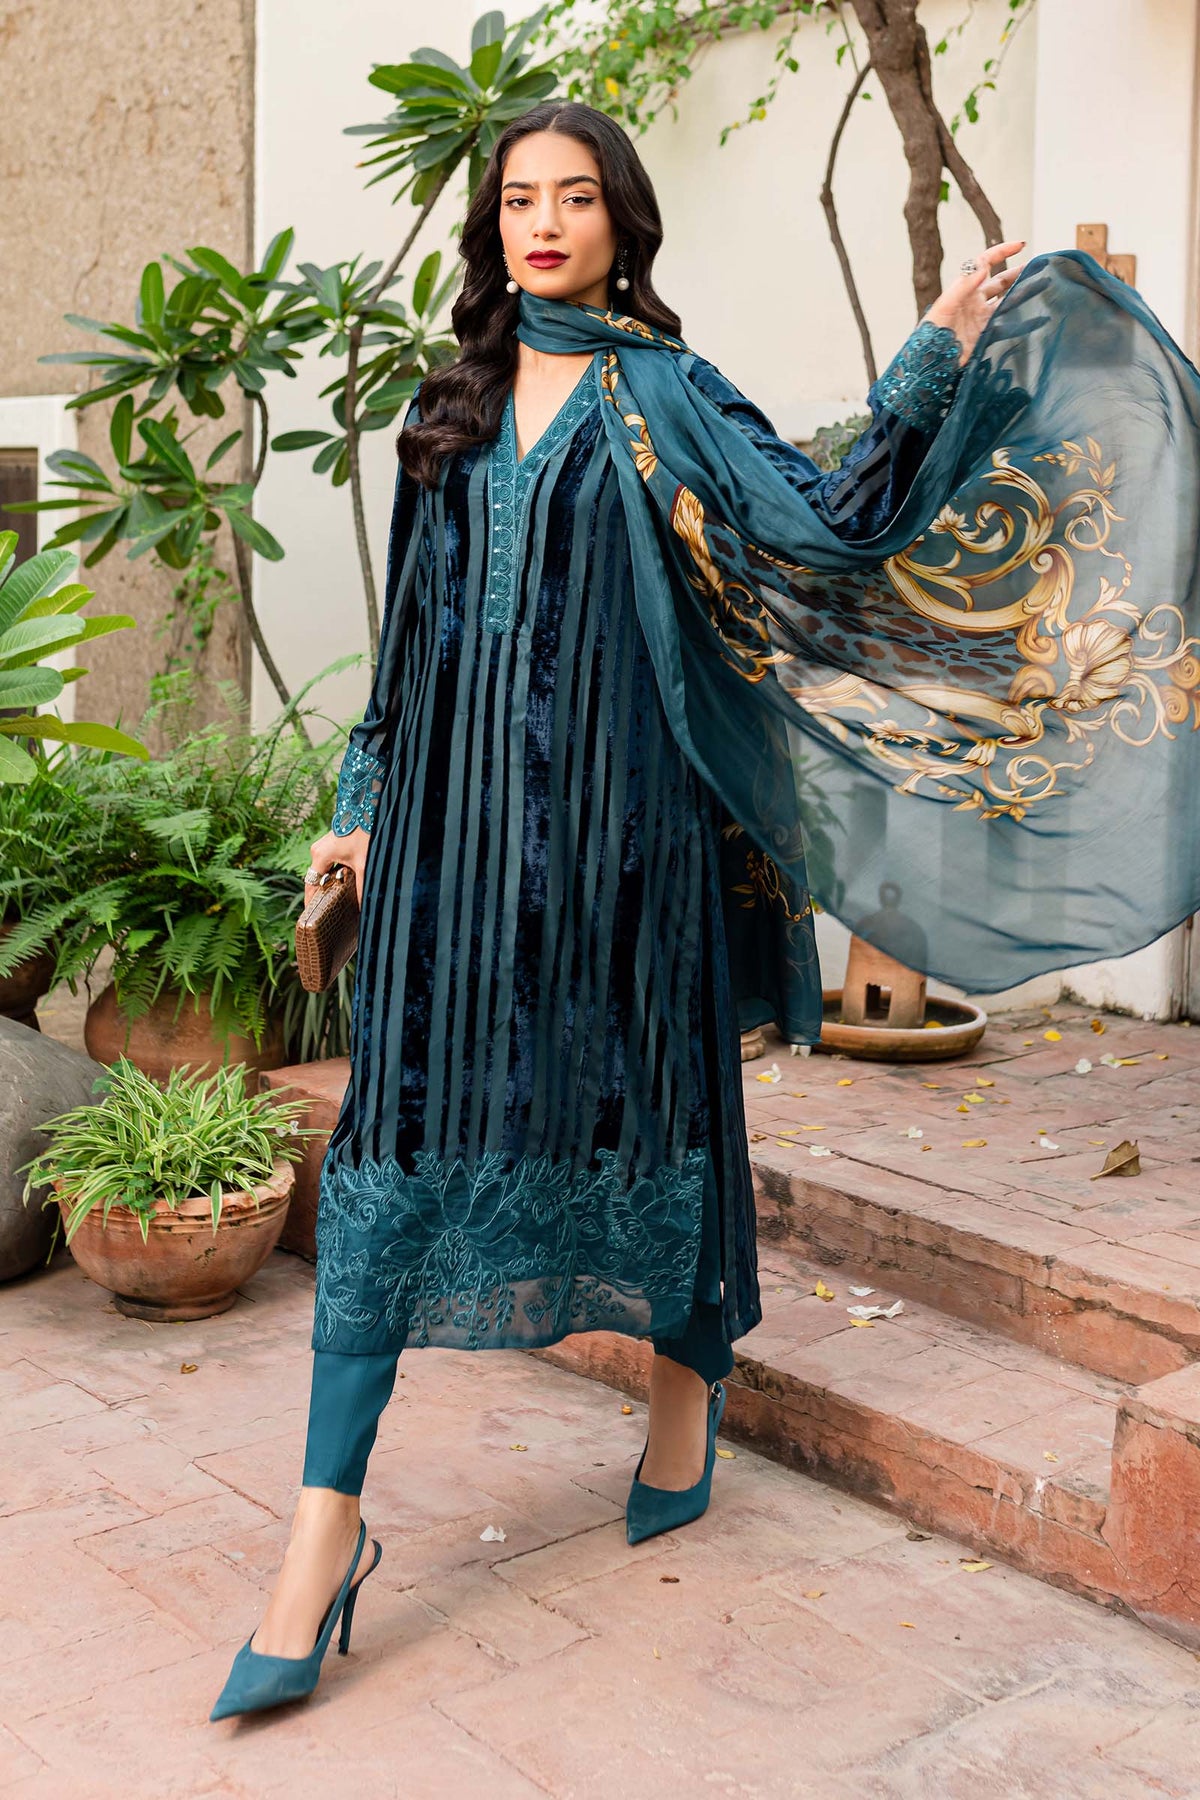
blue kamla embroidered salwar suit